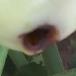
Crop: Tomato
Condition: helicoverpa-armigera-p